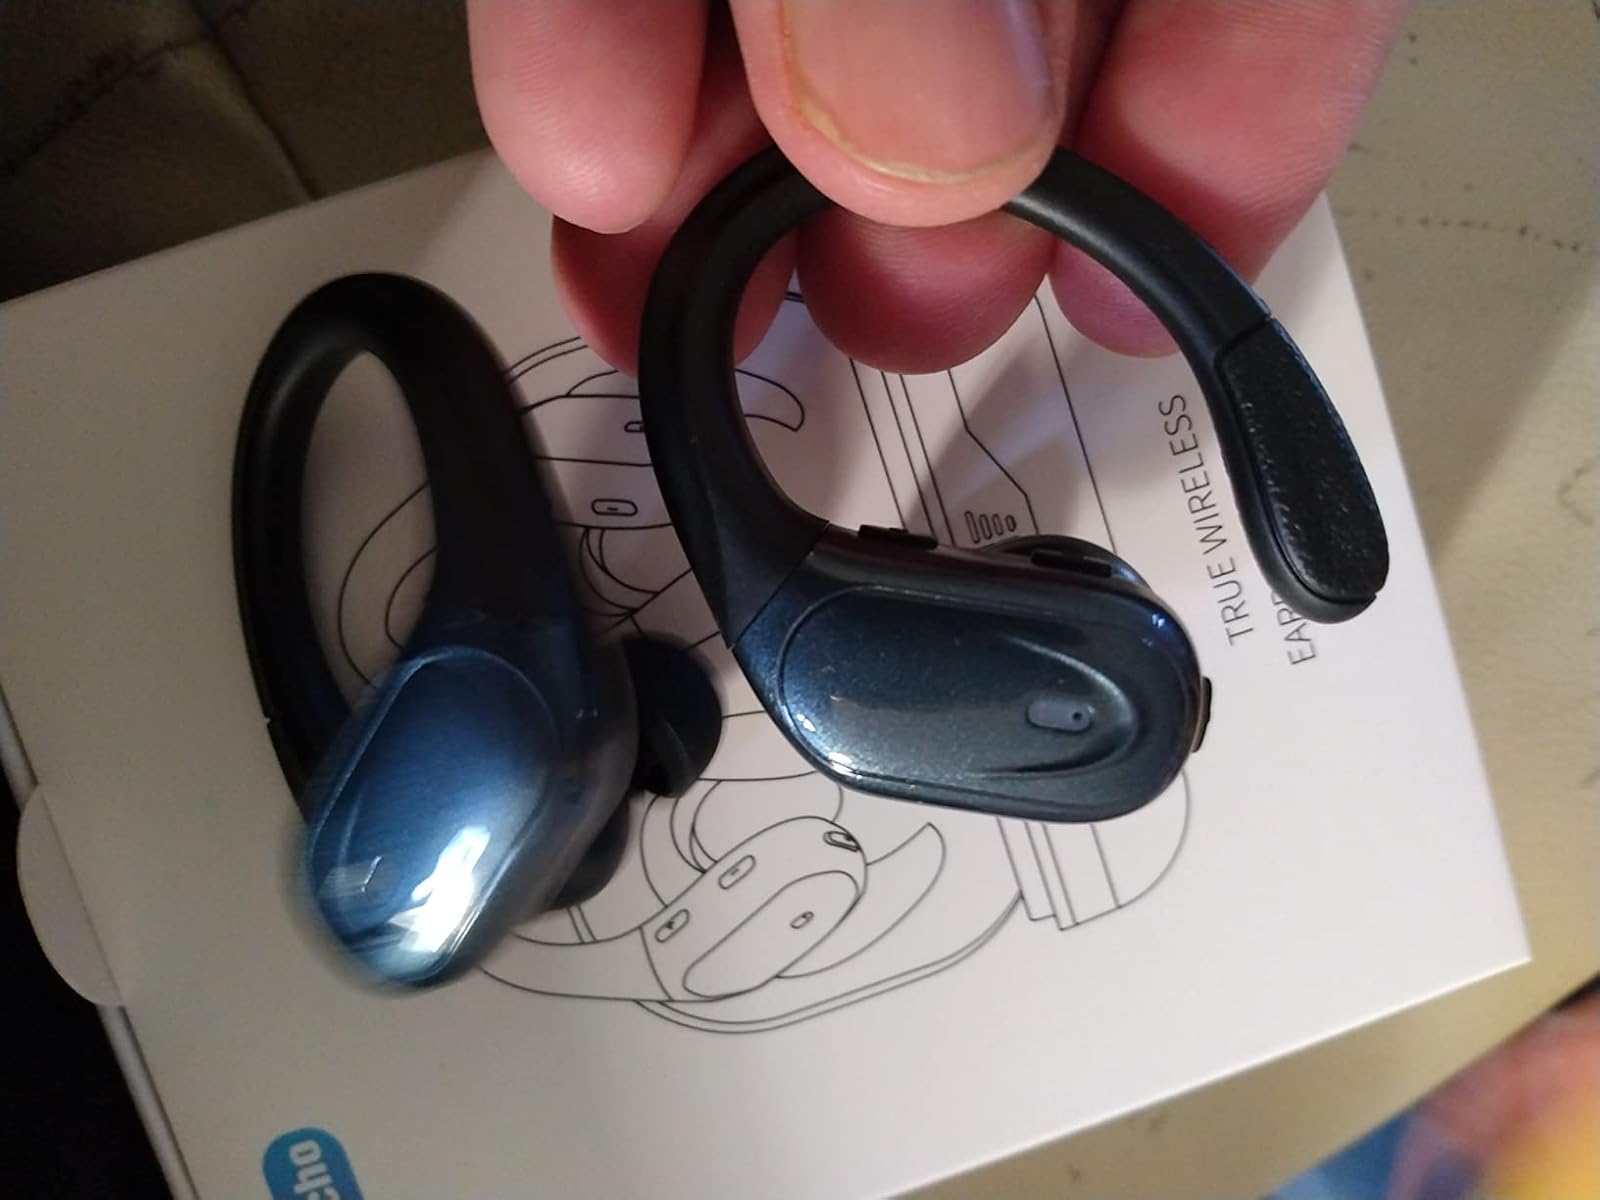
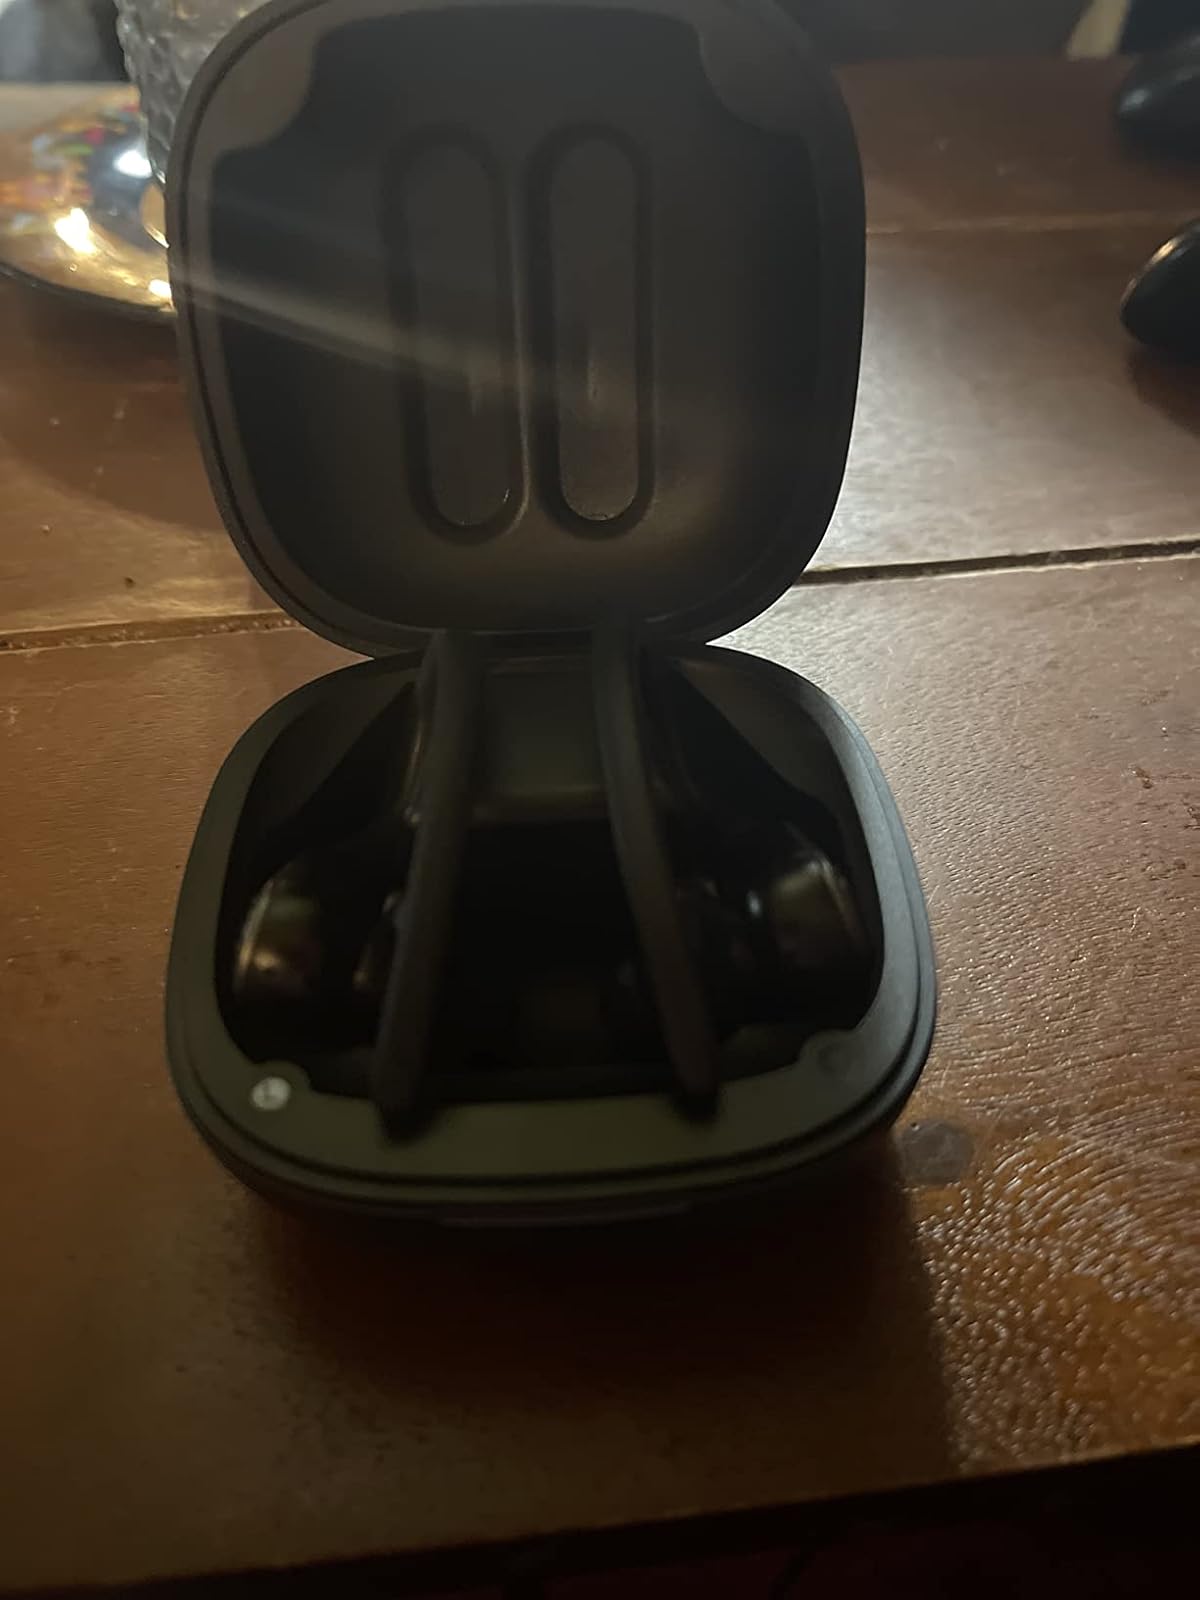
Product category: earbuds
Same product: no